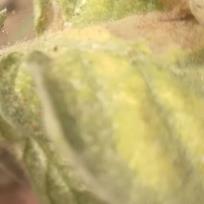
Crop: Tomato
Condition: mite-d